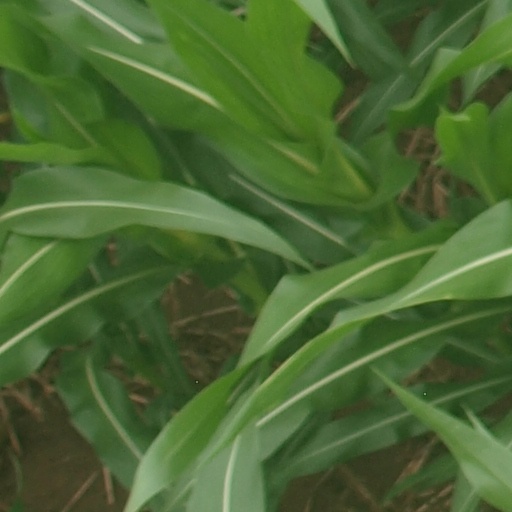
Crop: maize; corn